Girondins

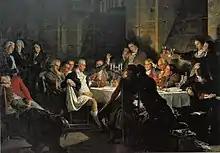
"The Last Meal of the Girondins" (François Flameng) — the body of Charles Éléonor Dufriche-Valazé, who stabbed himself in the courtroom, is in the foreground.

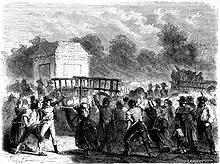
Execution of the Girondins, woodcut from 1862

The survivors of the party made an effort to re-enter the Convention after the fall of Robespierre on 27 July 1794, but it was not until 5 March 1795 that they were formally re-instated forming the Council of Five Hundred under the Directory. On 3 October of that same year (11 Vendémiaire, year IV), a solemn "fête" in honour of the Girondins, "martyrs of liberty", was celebrated in the Convention.